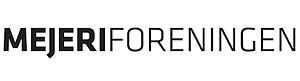
Mejeriforeningen
Logo
Mejeriforeningen, grundlagt i 1912, er de danske mejeriers brancheorganisation.